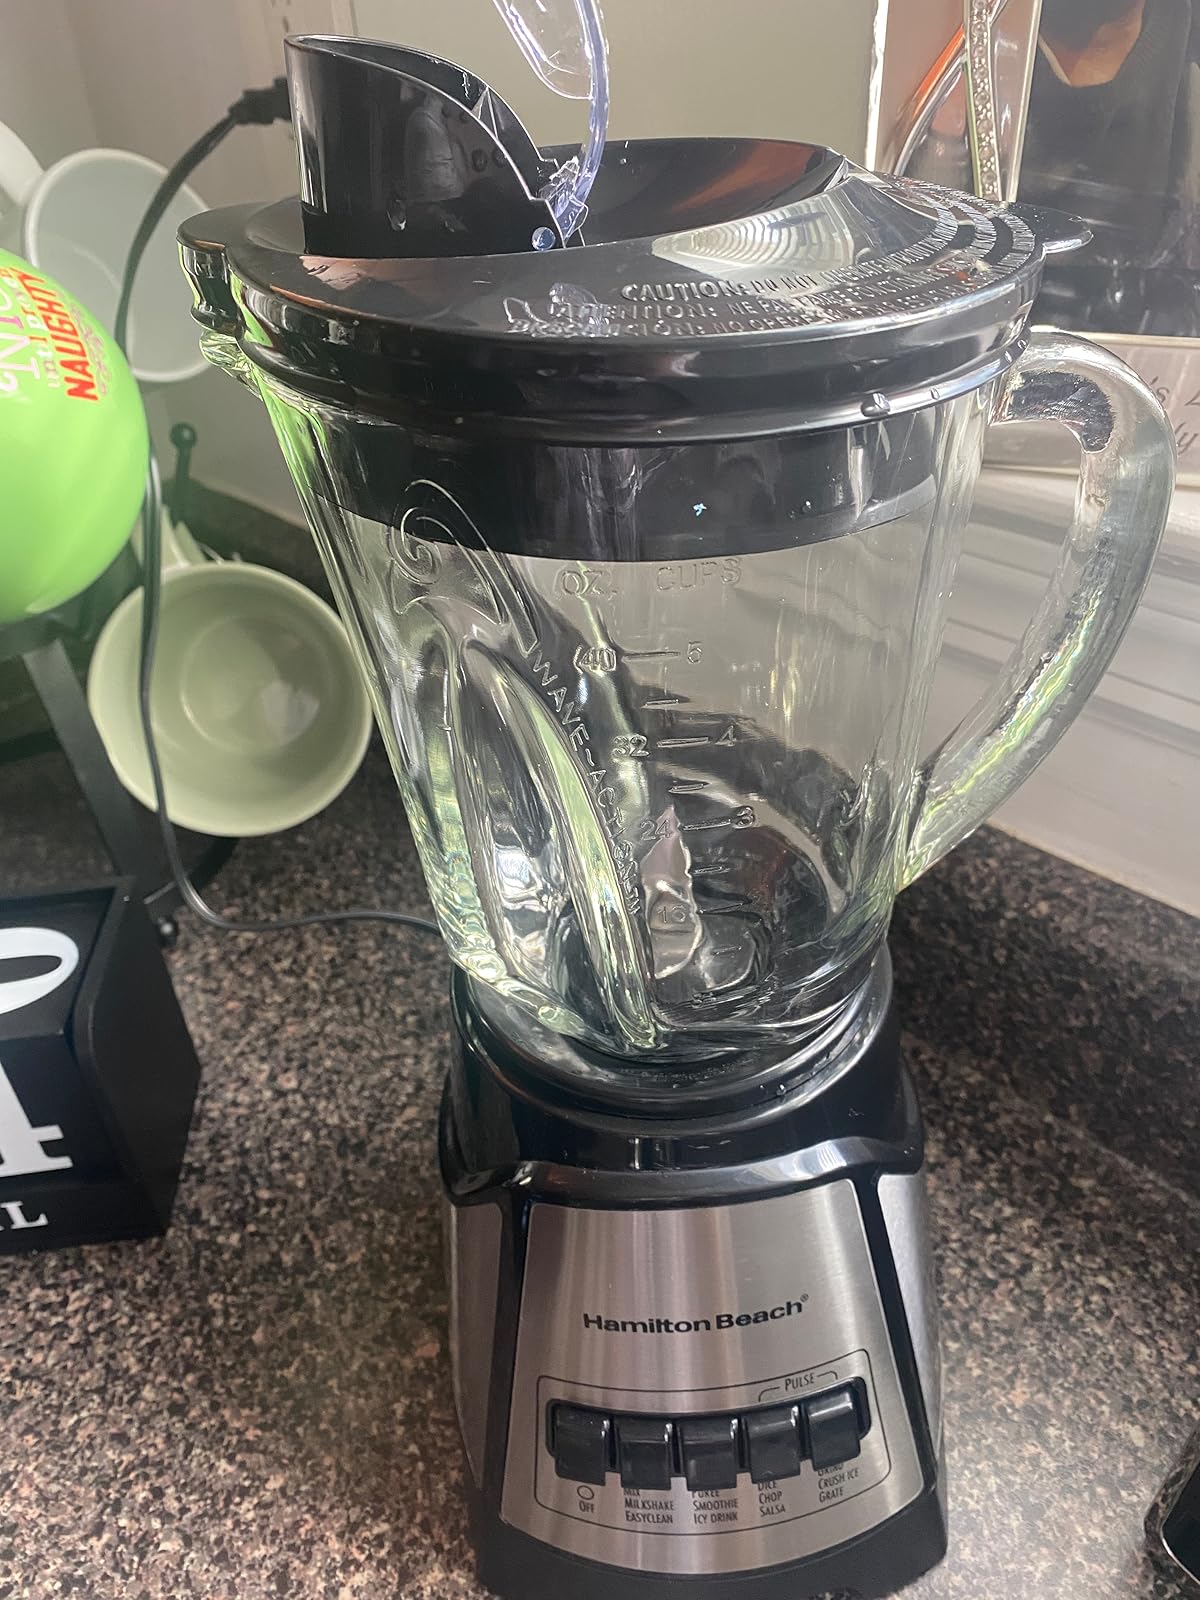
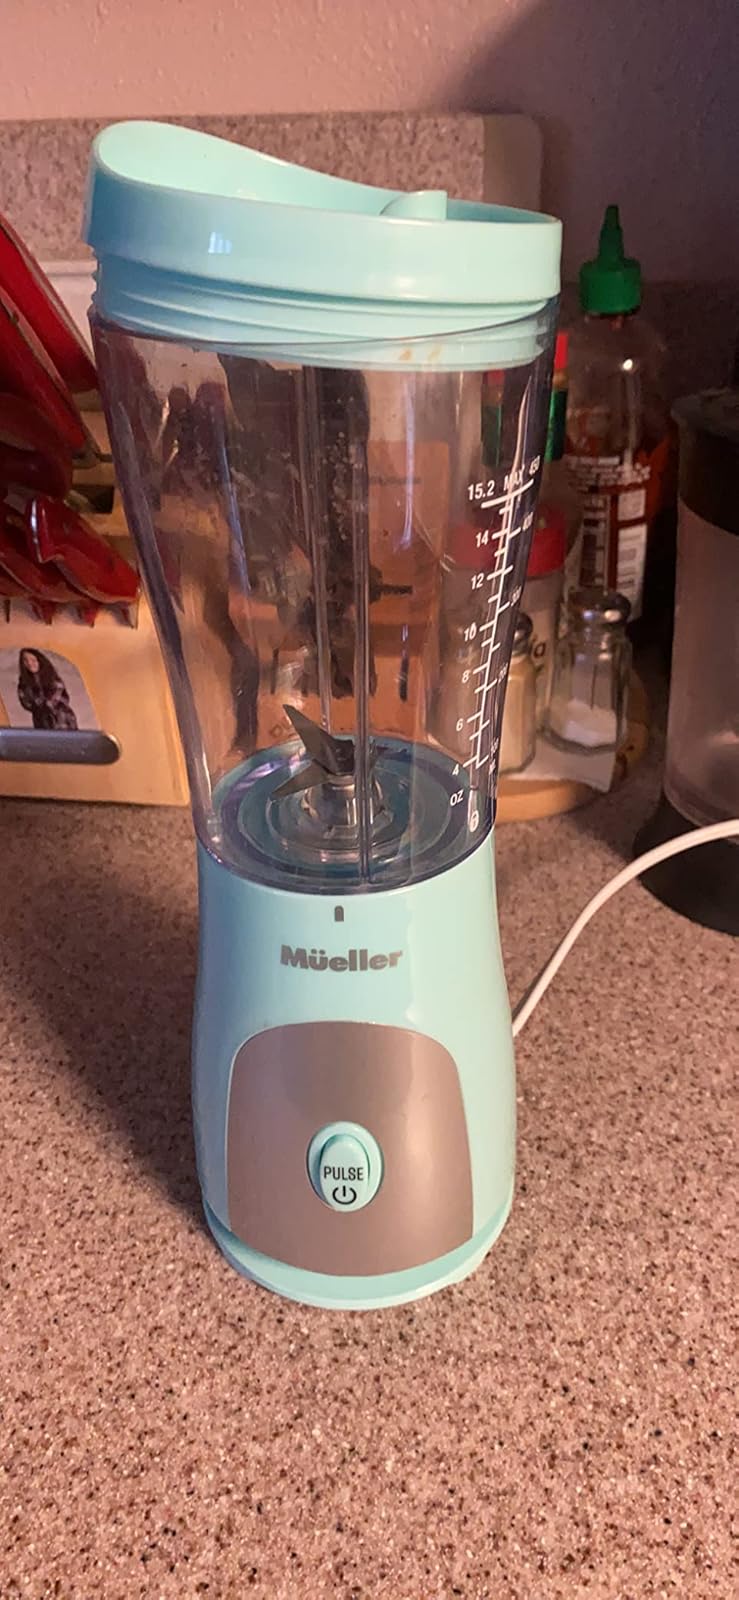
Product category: items_blender
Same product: no